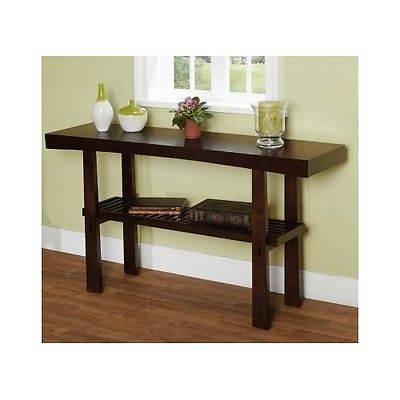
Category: table